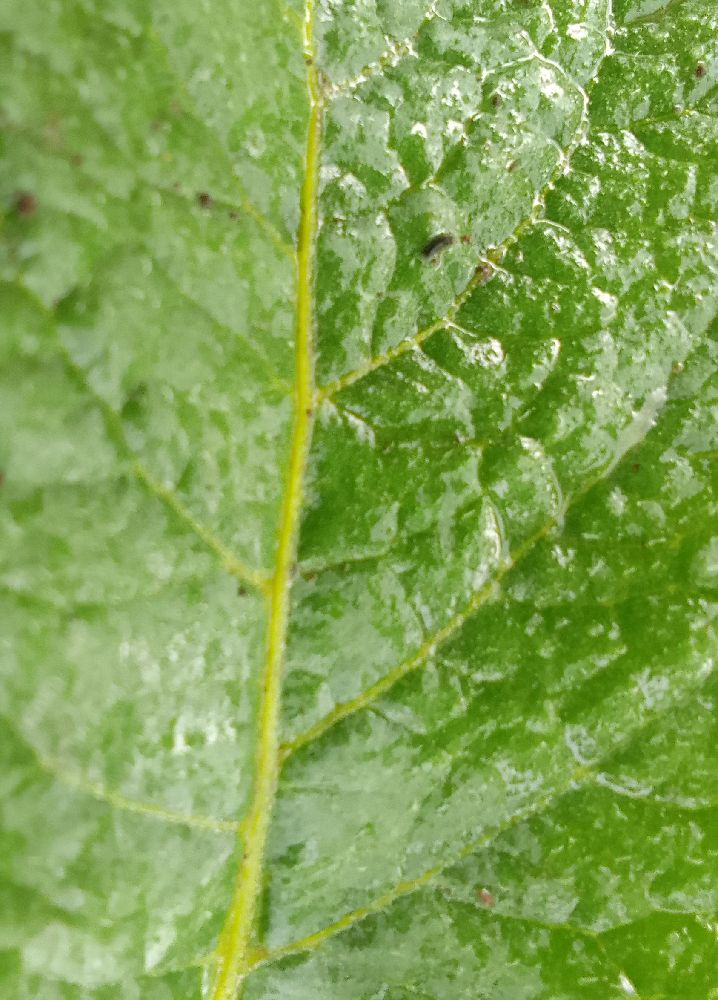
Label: Healthy